Edmundston

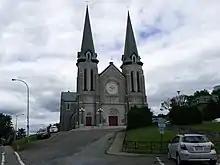
The Cathedral of Immaculate Conception, in downtown Edmundston.

Christianity is the dominant religion of the city's inhabitants, with most residents being Roman Catholics. Moreover, Edmundston gives its name to the episcopal see of the region. Edmundston covers four Catholic parishes. Protestant denominations established in city include the Anglican Church of Canada, the United Church of Canada, the United Pentecostal Church International and a French Christian church called Église de l'Espoir d'Edmundston. A small number of Muslims live in Edmundston and the surrounding area, practicing in their own community centre.